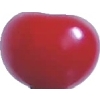
Label: cherry_sour